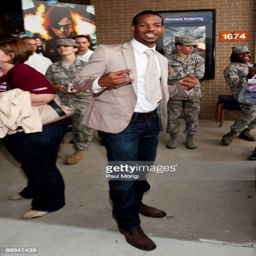
actor attends a special screening